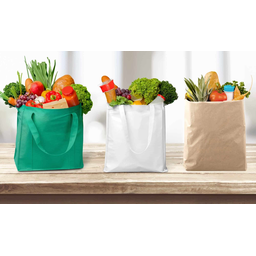
Label: plastic